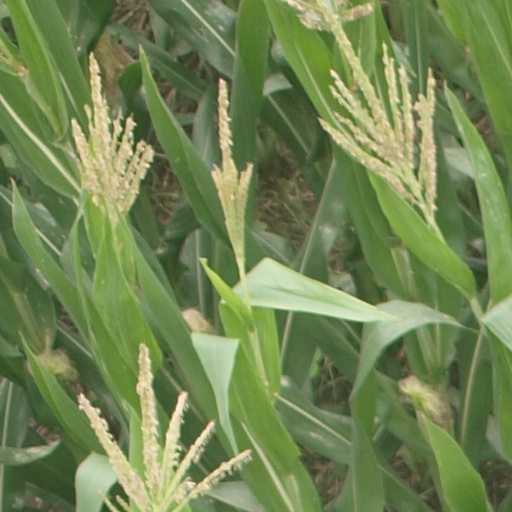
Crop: maize; corn